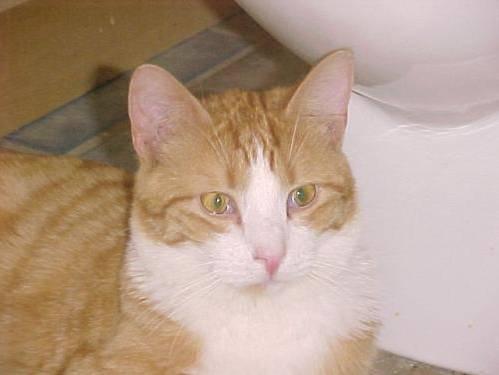
cat